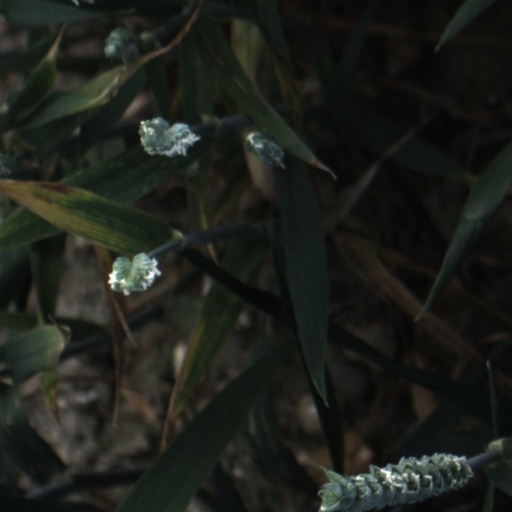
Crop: wheat